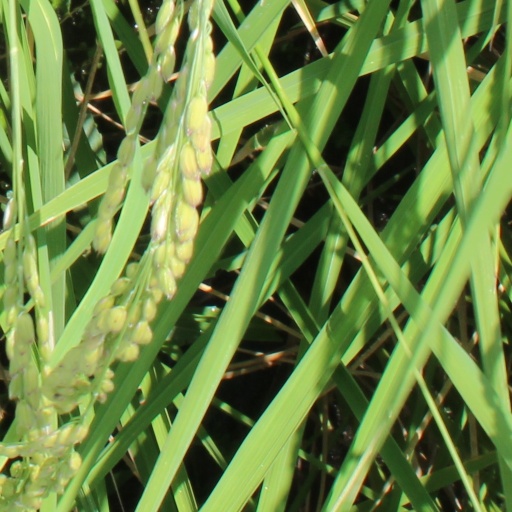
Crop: rice